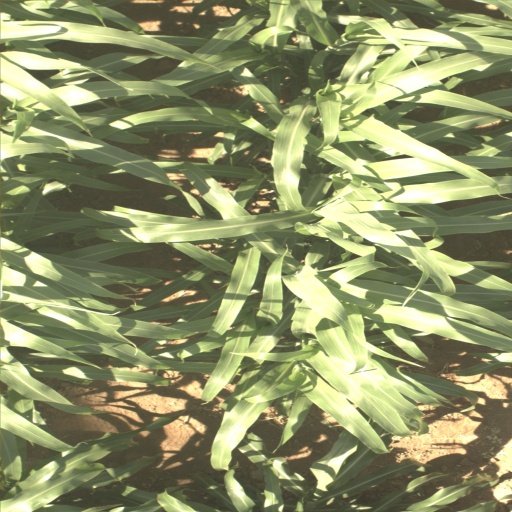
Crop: sorghum